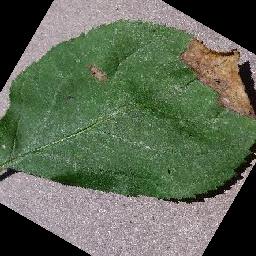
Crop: apple
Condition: black_rot